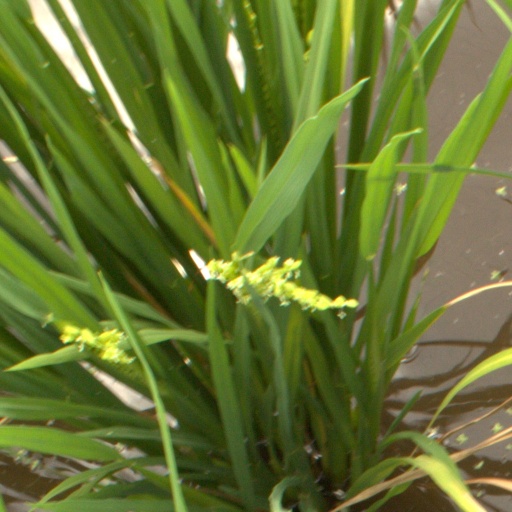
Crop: rice